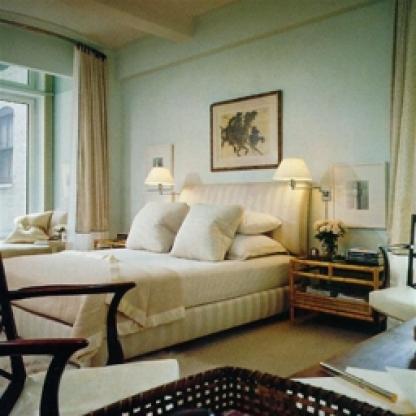
Scene: Indoor